Tom Nardini

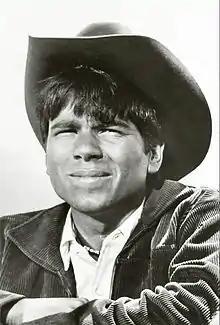
Nardini in 1967 from "Cowboy in Africa"

Tom Nardini is an American film actor who had a lengthy career in television. His best-known roles were in "Cowboy in Africa" (1967), and in "Cat Ballou" (1965), for which he was nominated for a Golden Globe award.